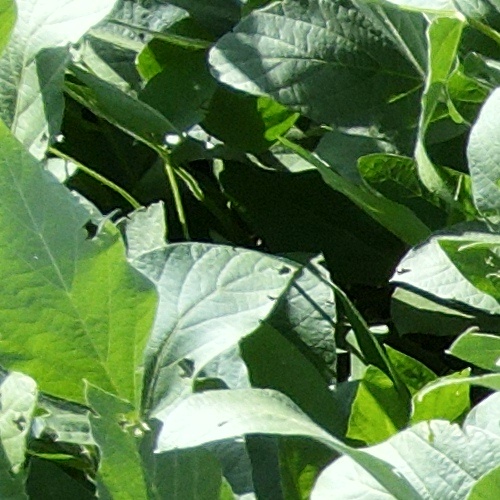
Label: Caterpillar